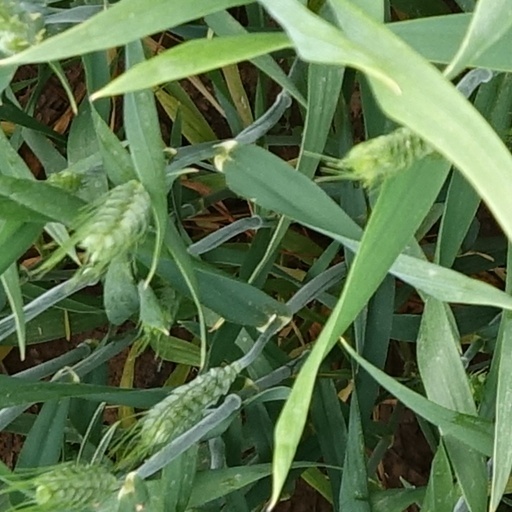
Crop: wheat